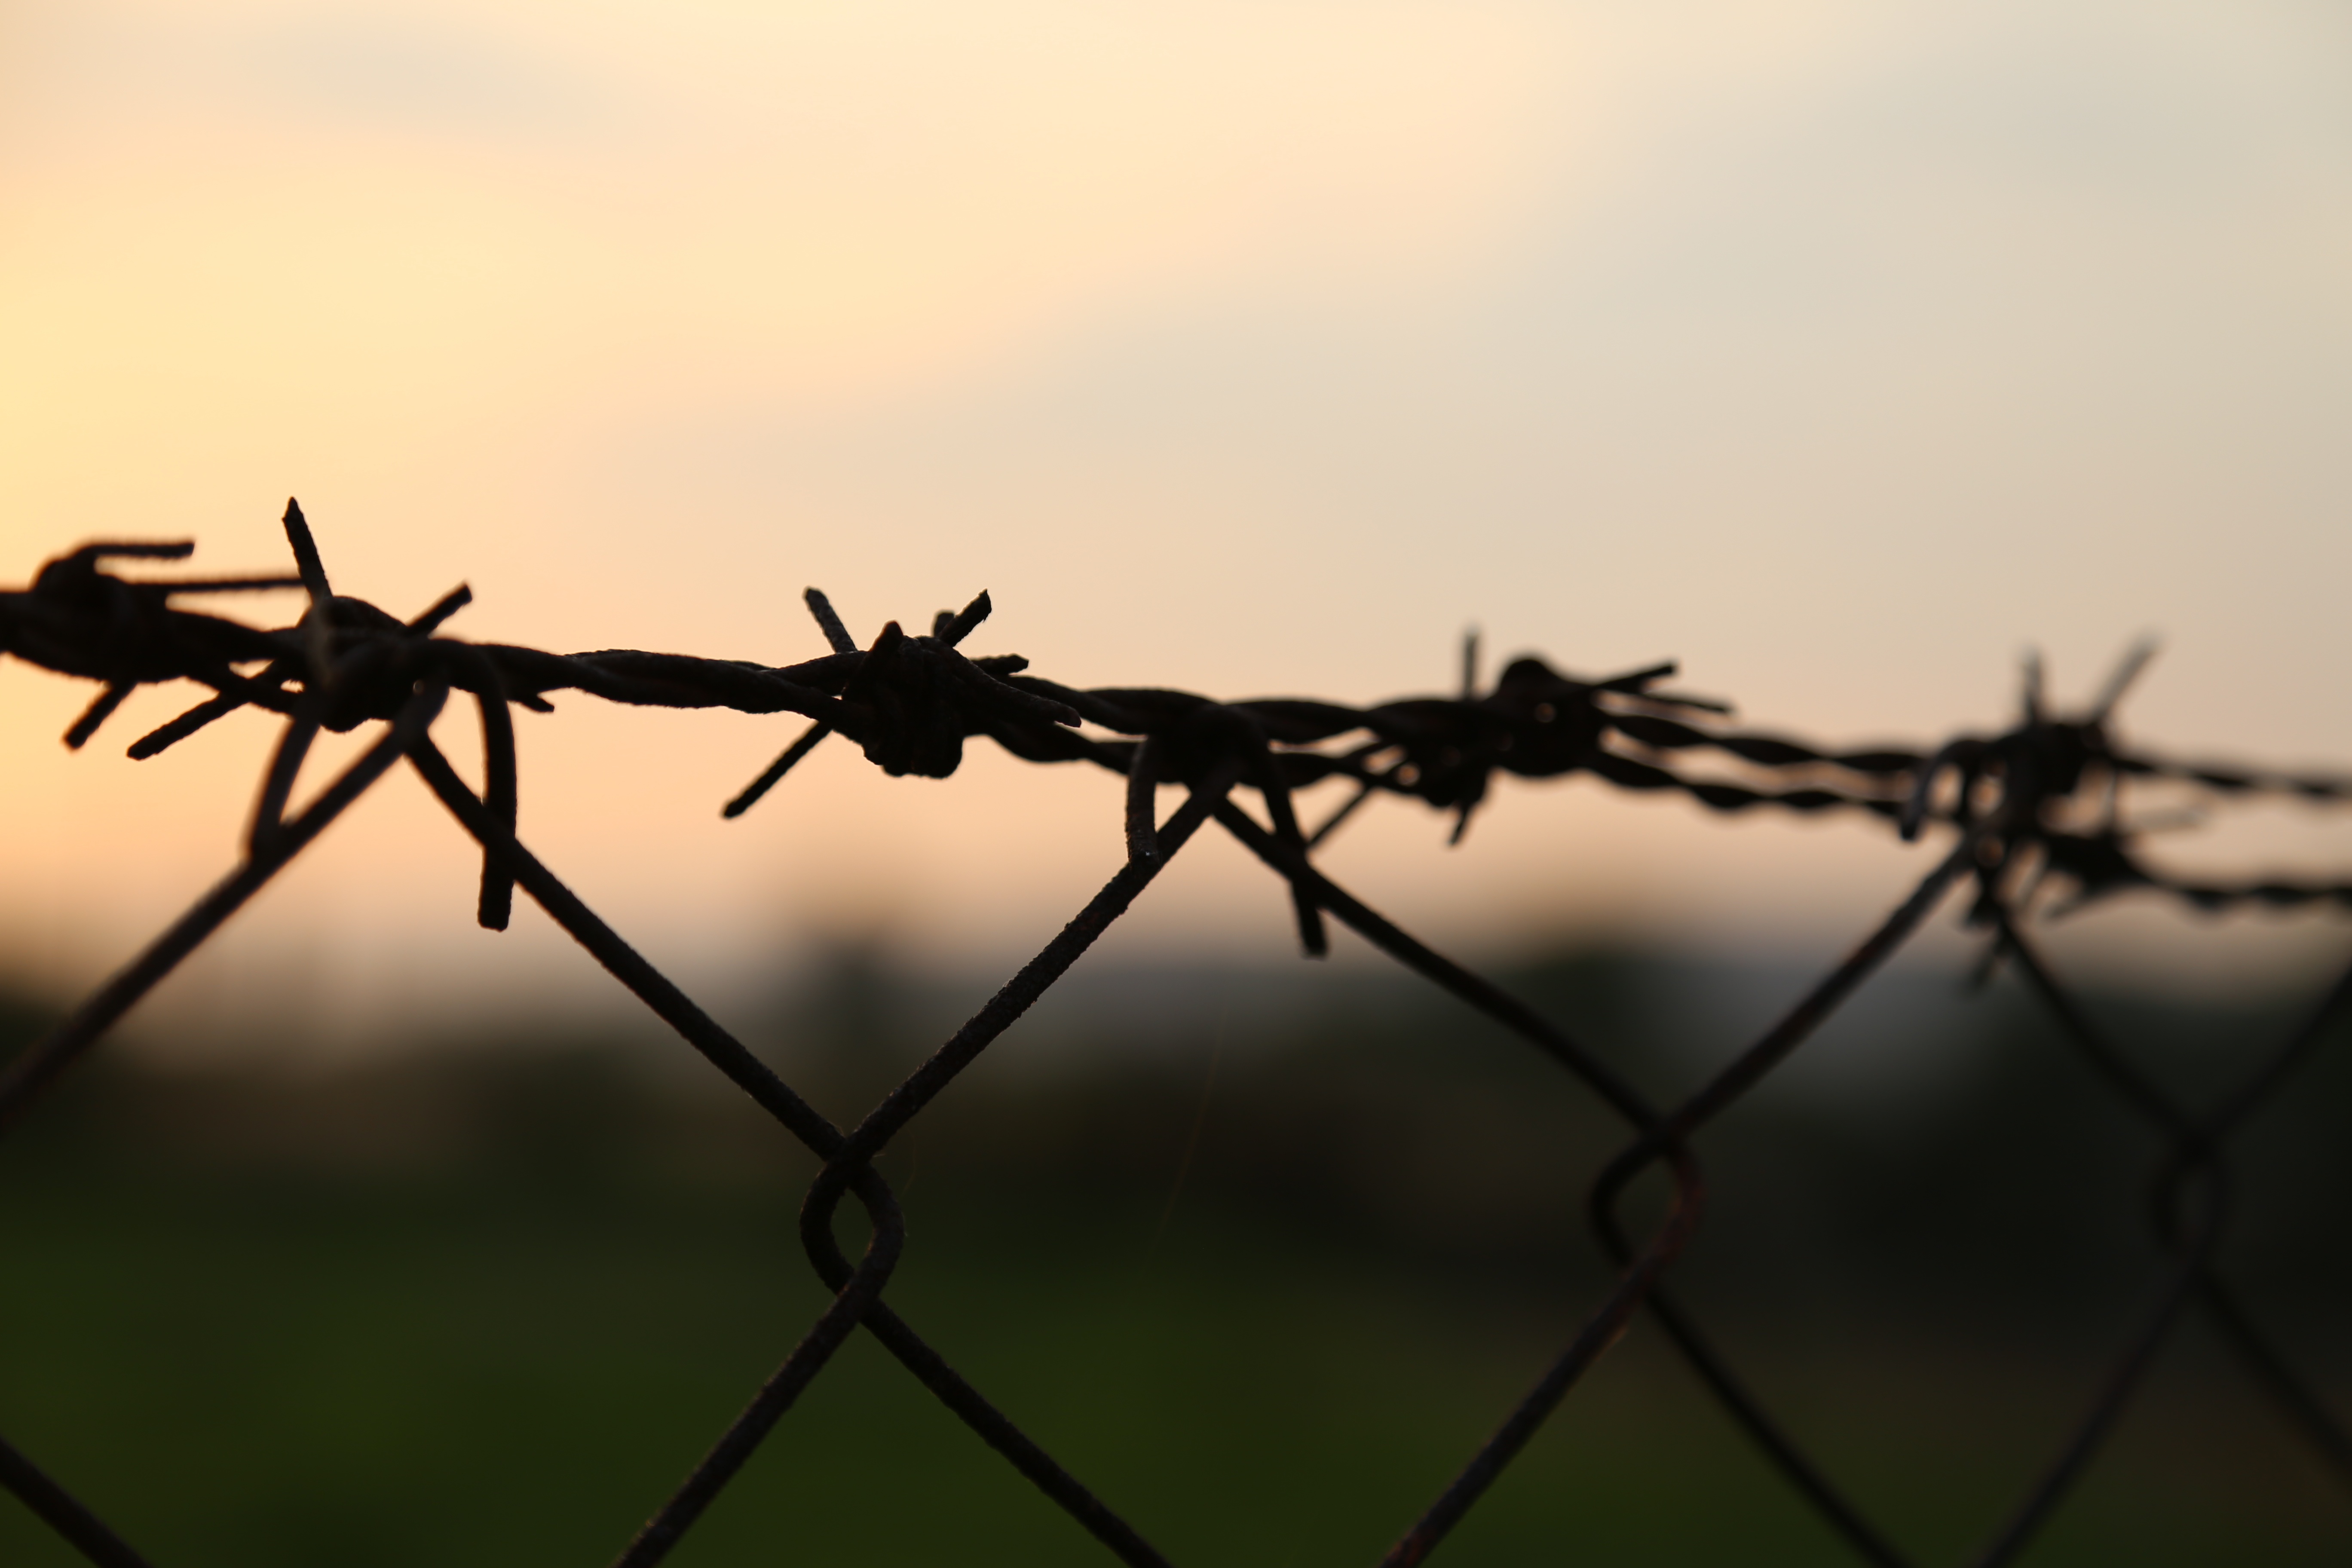
landscape, nature, grass, branch, silhouette, light, fence, barbed wire, sky, sunset, sunlight, morning, leaf, old, steel, wire, evening, line, metal, security, barbwire, twig, close up, enclosure, outdoors, barbed, barrier, iron, depth, protection, boundary, macro photography, barb, plant stem, thorns spines and prickles, outdoor structure, wire fencing, home fencing